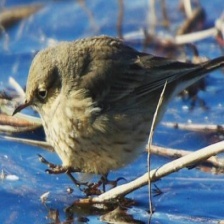
Species: AMERICAN PIPIT
Scientific name: ANTHUS RUBESCENS